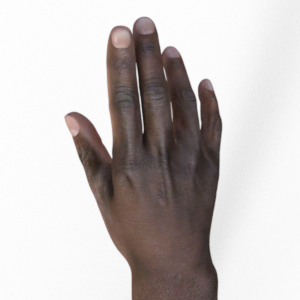
Label: paper